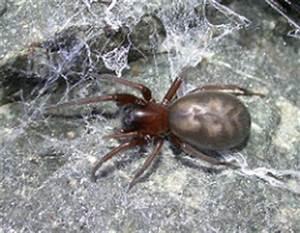
spider